Battle of Santa Cruz de Tenerife (1657)

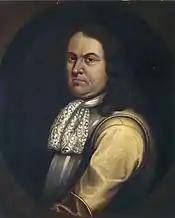
General-at-Sea Robert Blake led the attack at Santa Cruz de Tenerife

Britain, ruled at the time by the Protectorate of Oliver Cromwell, decided to support France in its war with the Spanish Empire in 1654. This intervention was mostly motivated by hopes to profit from the war through raids on Spanish possessions in the West Indies. War was openly declared in October 1655 and endorsed when the Second Protectorate Parliament assembled the following year. An English attempt to capture the Spanish colony of Santo Domingo failed, however, whereupon the English shifted their attention to Europe. One of the prime enterprises became the blockade of Cadiz, which had not previously been attempted on such a scale. Robert Blake was to be in charge and also was to come up with methods that he had used in his previous encounters with the Dutch and Barbary pirates.